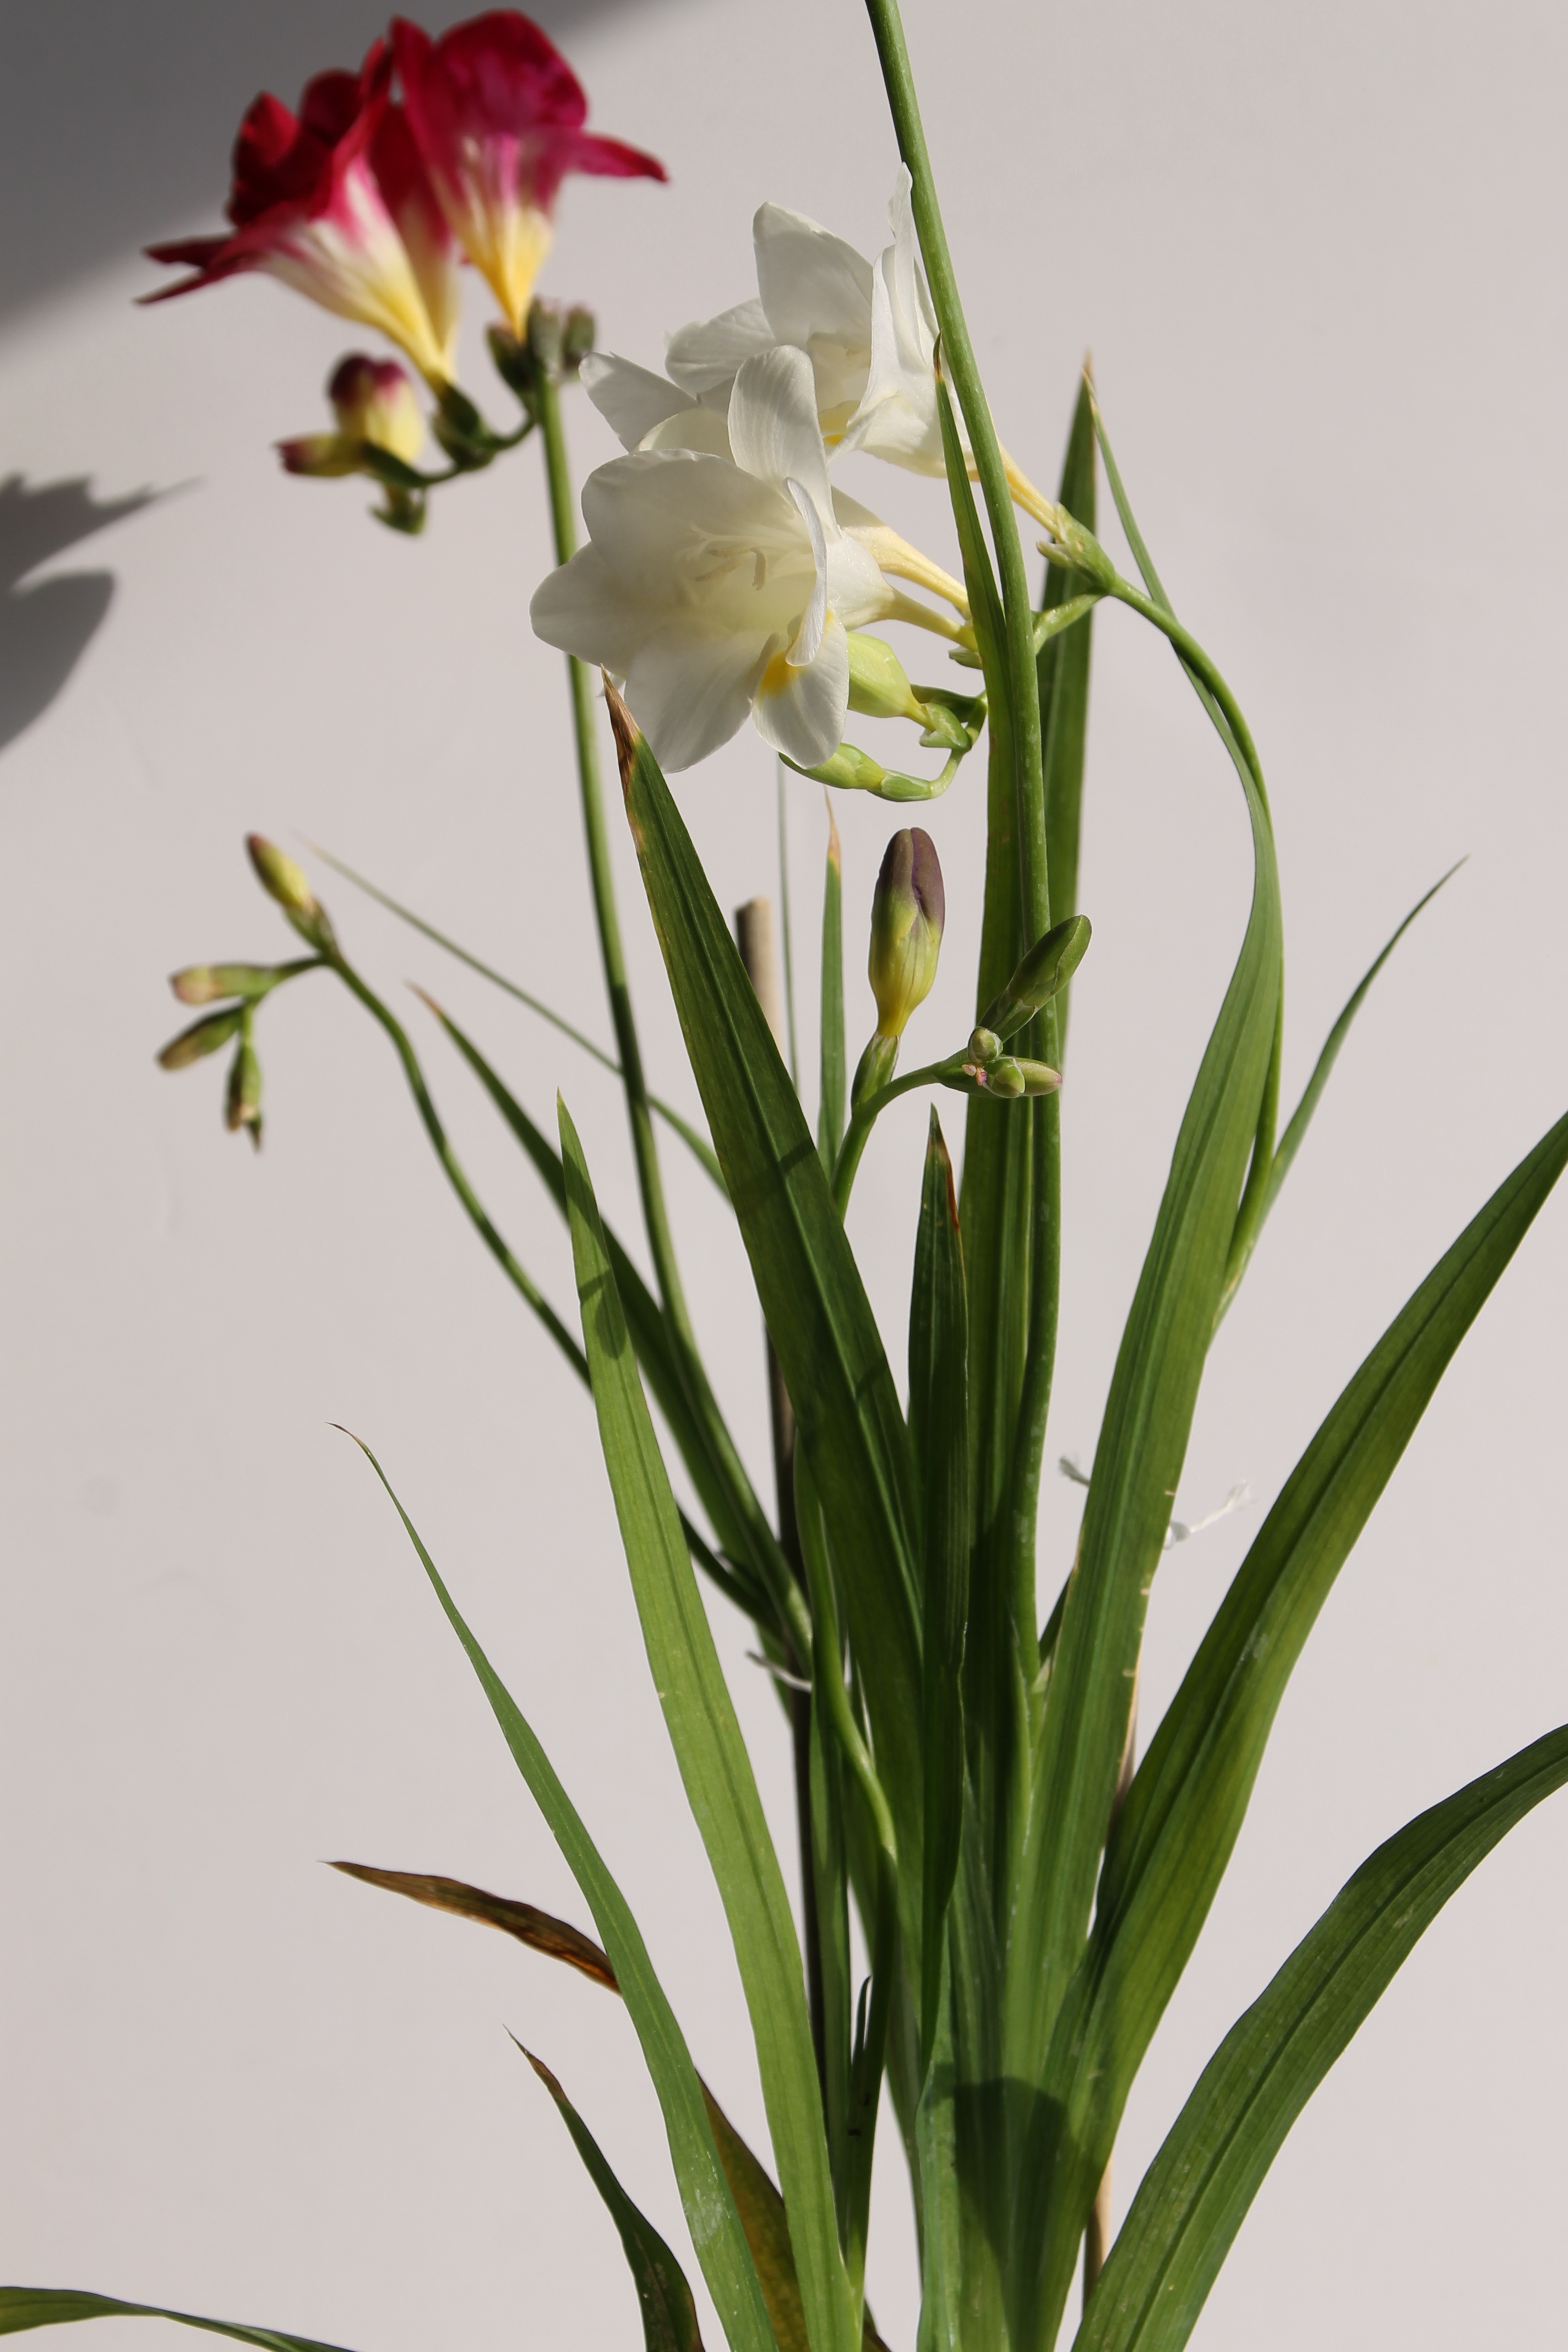
plant, flower, botany, flora, floristry, flowering plant, floral design, plant stem, land plant, flower arranging